Zjef Vanuytsel

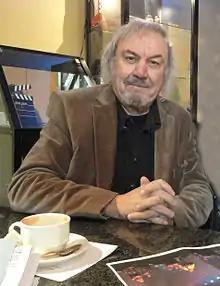
Zjef Vanuytsel

Jozef Guillaume Dymphna "Zjef" Vanuytsel (July 6, 1945 – December 30, 2015) was a Belgian folk music/kleinkunst singer and guitarist. He is seen as one of the Big Three of Flemish kleinkunst, along with Wannes Van de Velde and Willem Vermandere. Vanuytsel is most famous for his debut album, "De Zotte Morgen" ("The Mad Morning"), which became a bestseller and sold more than 100.000 copies. The title track "De Zotte Morgen" and the single "Houten Kop" ("Hangover", literally "Wooden Head") from the same album are his most well known songs. Apart from being a musician Vanuytsel was also an architect.